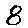
Label: 8